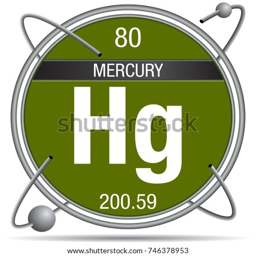
symbol inside a metal ring with colored background and spheres orbiting around .